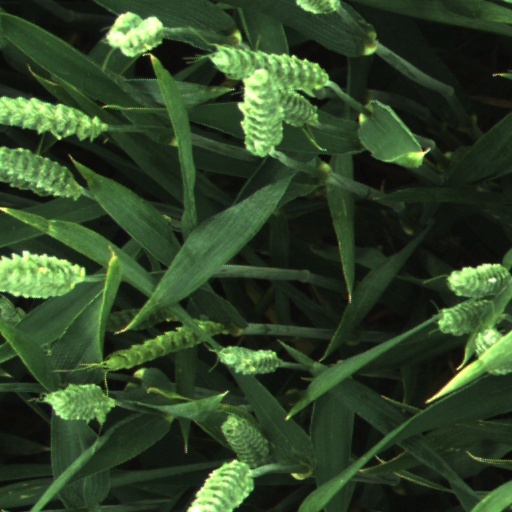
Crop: wheat